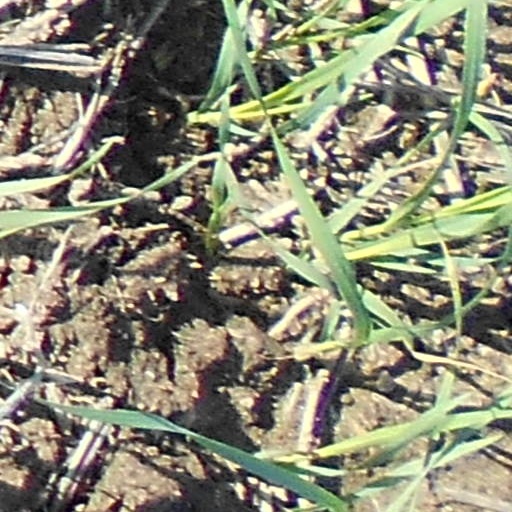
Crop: wheat